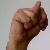
The image shows a hand gesture representing the letter 'N' in Indian Sign Language.